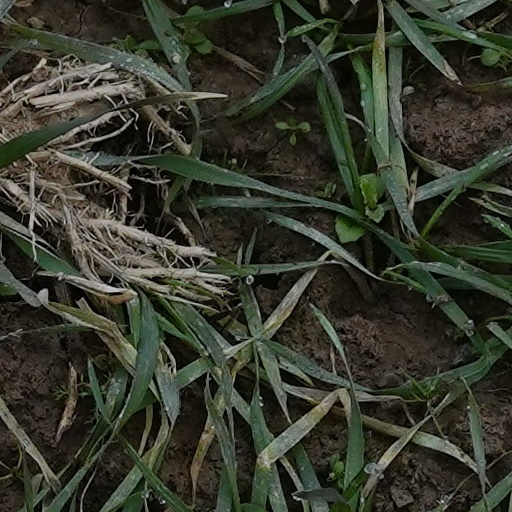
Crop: wheat